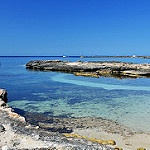
Label: sea